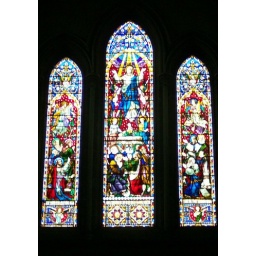
Stained glass window in St. Mary's, Kilkenny